Phil Seuling

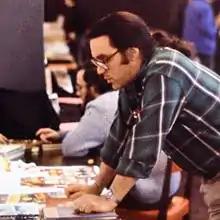
Seuling in 1974

Philip Nicholas Seuling (January 20, 1934 – August 21, 1984) was an American comic book fan convention organizer and comics distributor primarily active in the 1970s. Seuling was the organizer of the annual New York Comic Art Convention, originally held in New York City every July 4 weekend throughout the 1970s. Later, with his Sea Gate Distributors company, Seuling developed the concept of the direct market distribution system for getting comics directly into comic book specialty shops, bypassing the then established newspaper/magazine distributor method, where no choices of title, quantity, or delivery directions were permitted.